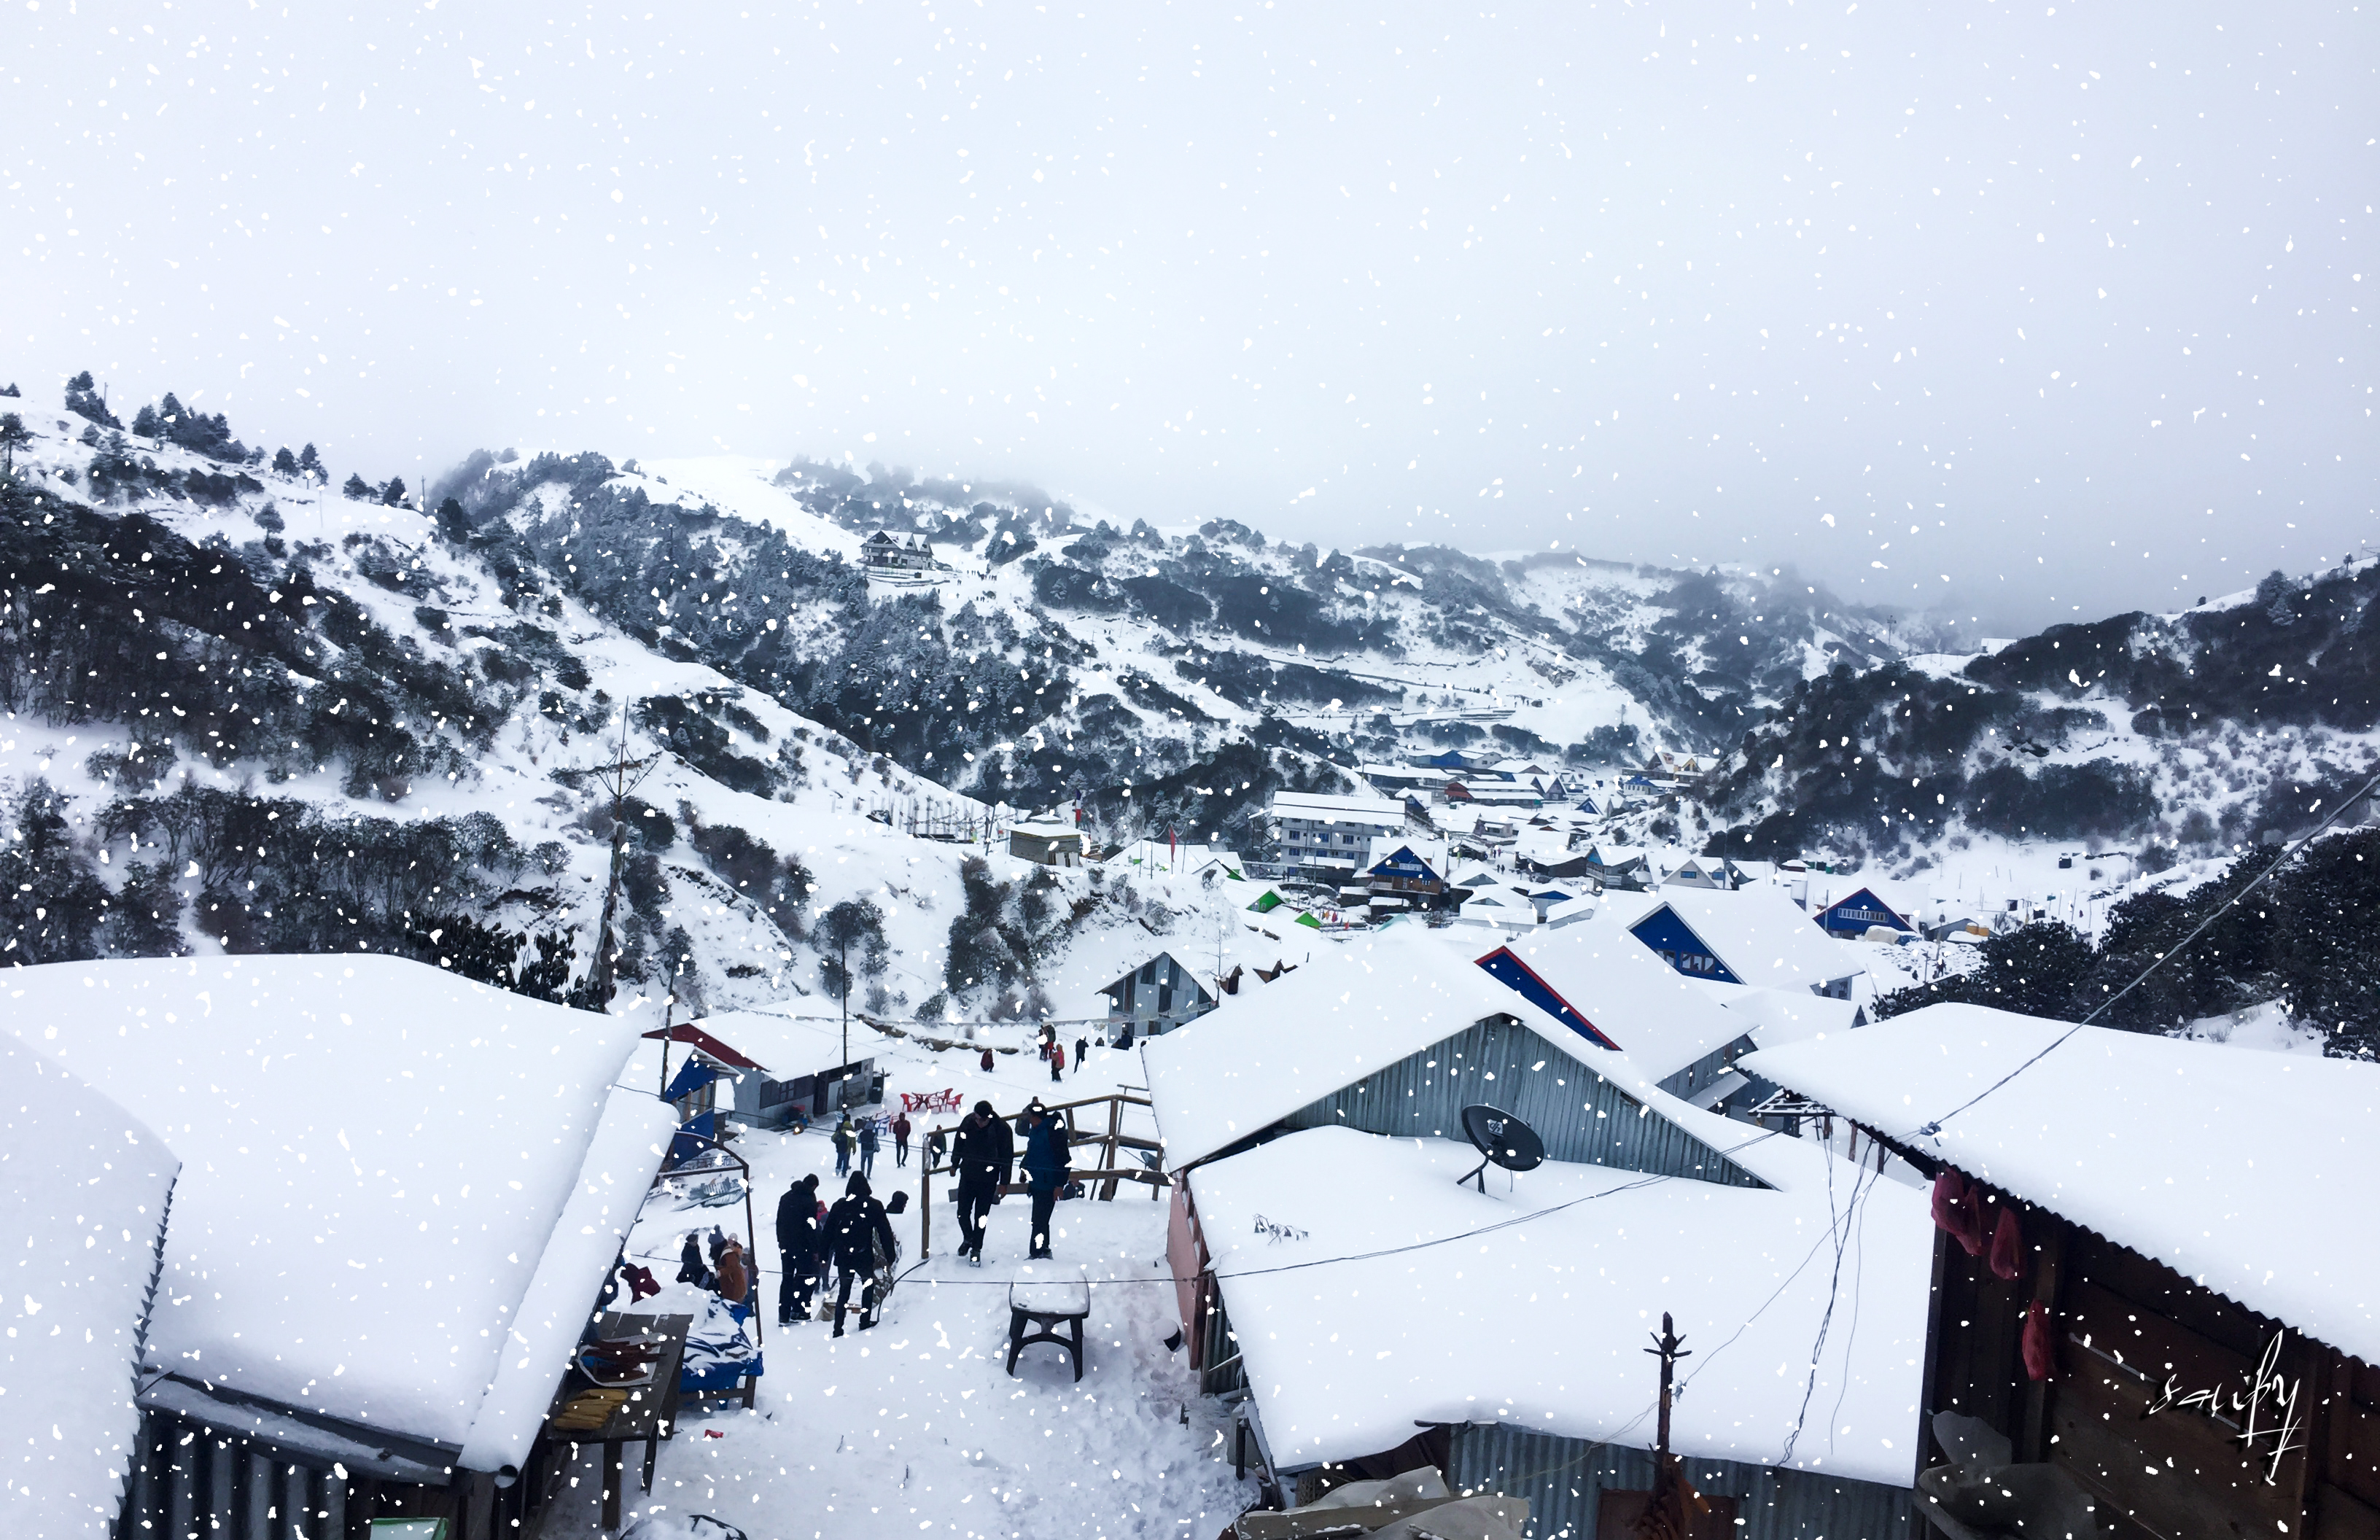
winter, snow, mountain, mountainous landforms, hill station, mountain range, geological phenomenon, alps, sky, slope, recreation, tree, ski resort, ice, massif, glacial landform, cloud, tourism, vacation, piste